Battle of the Bulge

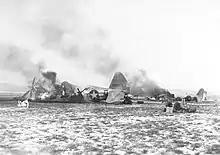
P-47s destroyed at Y-34 Metz-Frescaty airfield during Operation Bodenplatte

On 23 December the weather conditions started improving, allowing the Allied air forces to attack. They launched devastating bombing raids on the German supply points in their rear, and P-47 Thunderbolts started attacking the German troops on the roads. Allied air forces also helped the defenders of Bastogne, dropping much-needed supplies—medicine, food, blankets, and ammunition. A team of volunteer surgeons flew in by military glider and began operating in a tool room.